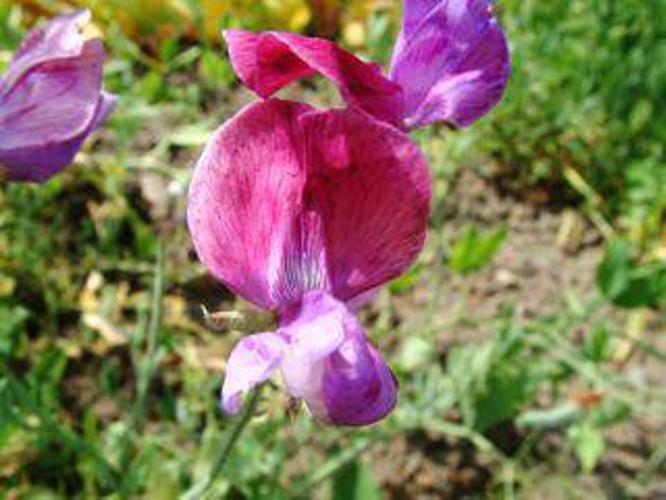
Label: sweet pea